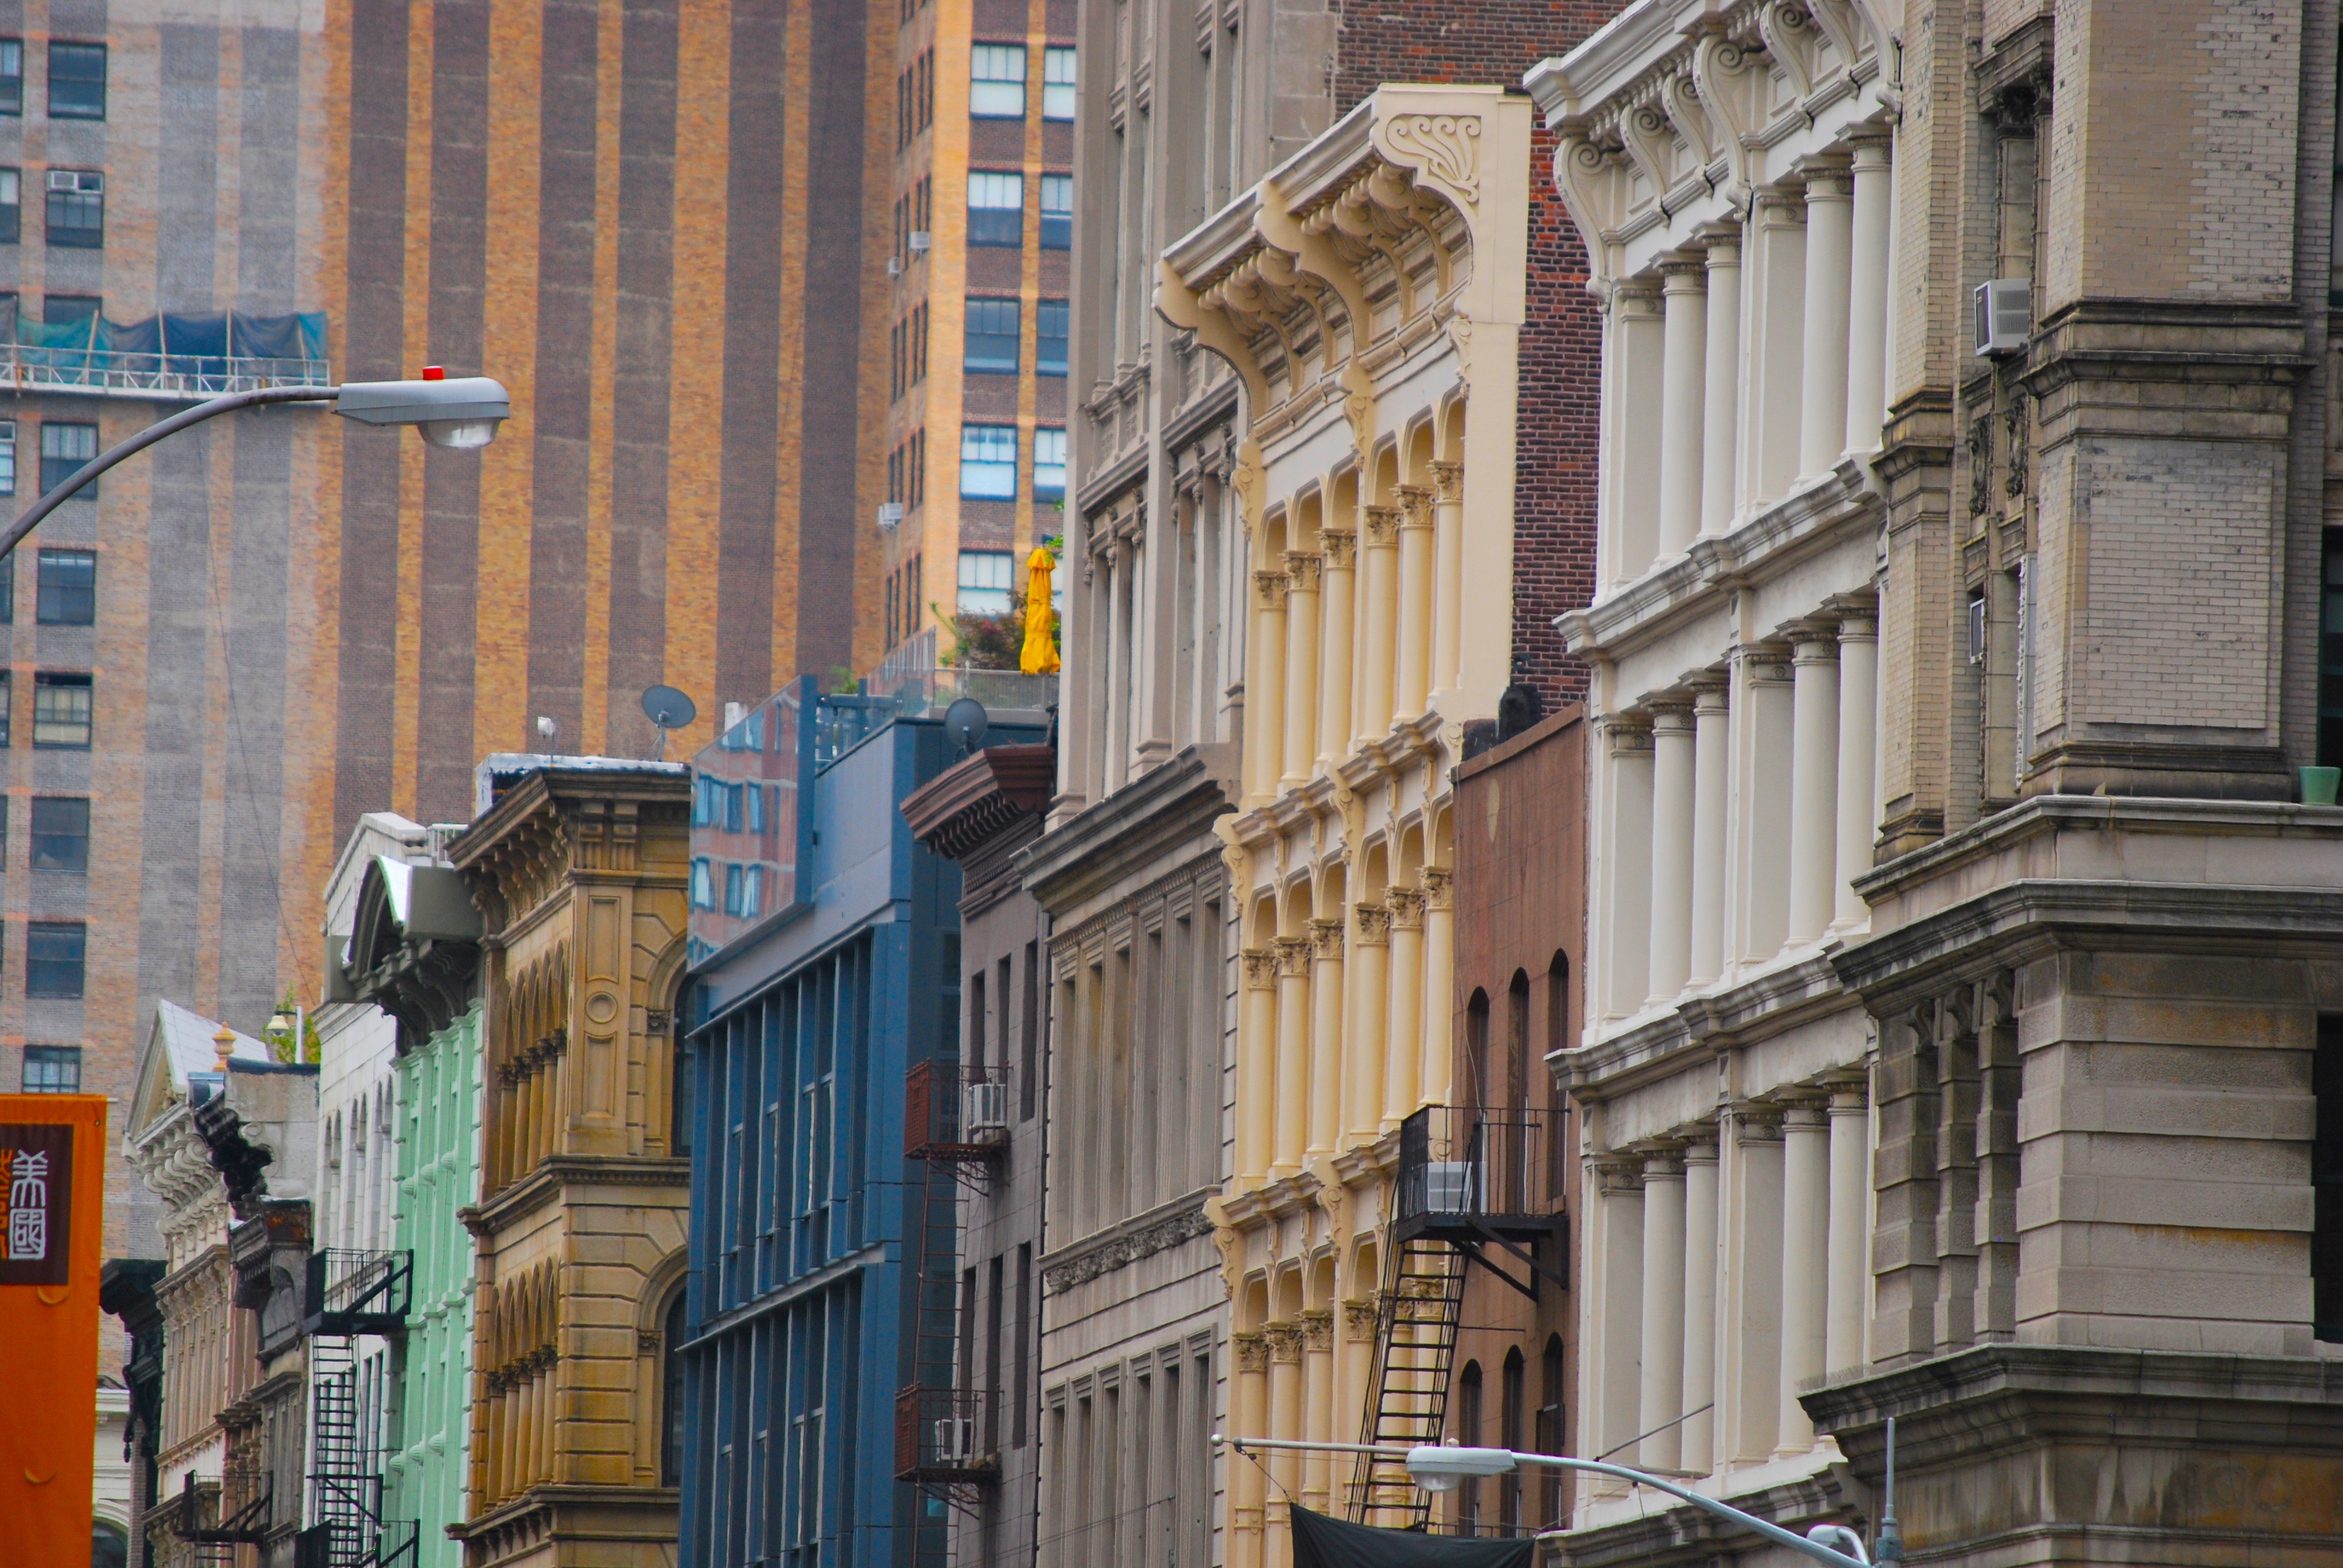
architecture, road, street, vintage, town, alley, city, skyscraper, new york, cityscape, downtown, facade, tower block, buildings, infrastructure, soho, metropolis, neighbourhood, urban area, residential area, human settlement